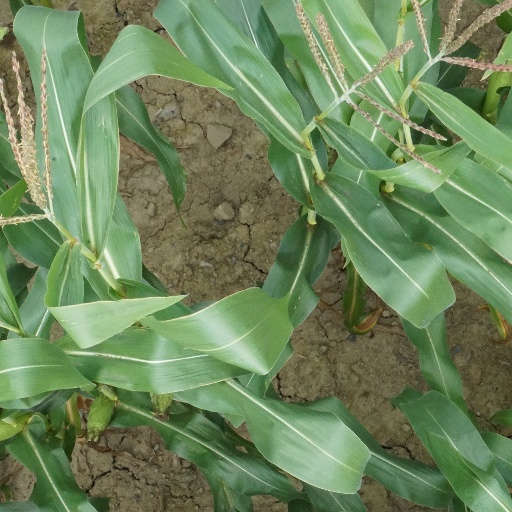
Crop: maize; corn